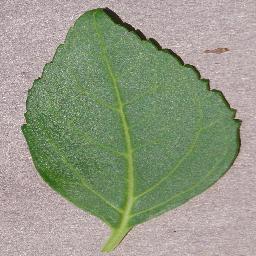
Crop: cherry
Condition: (including_sour)_healthy